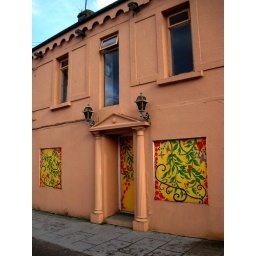
Disused houses/shops have their windows and doors painted in